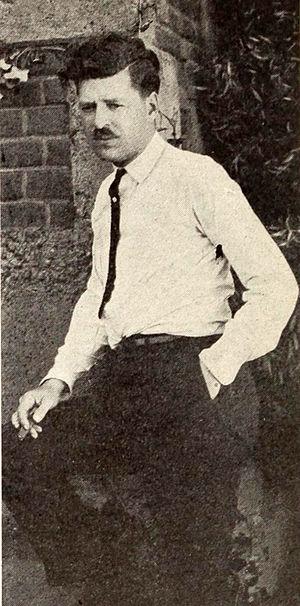
Alfred E. Green est un réalisateur et acteur américain né le 11 juillet 1889 à Perris, en Californie, et mort le 4 septembre 1960 à Hollywood. Il est le père du réalisateur Hilton A. Green.